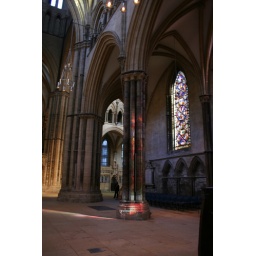
A stained glass window colours a pillar in Lincoln Cathedral